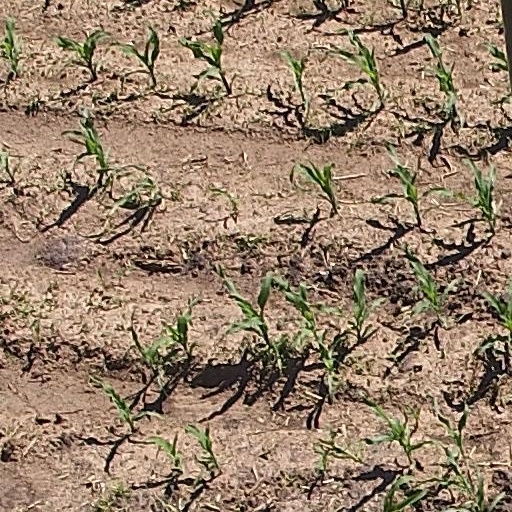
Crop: maize; corn